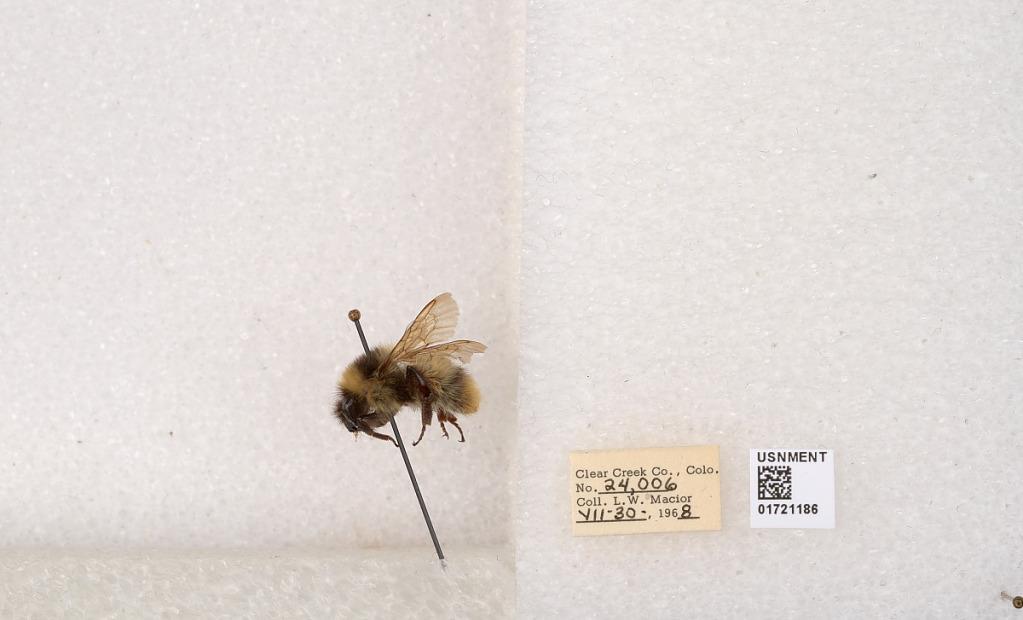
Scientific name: Bombus kirbyellus
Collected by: L. Macior
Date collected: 1968-7-30
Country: United States
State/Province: Colorado
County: Clear Creek
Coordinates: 39.6891, -105.644